Grace Clinton

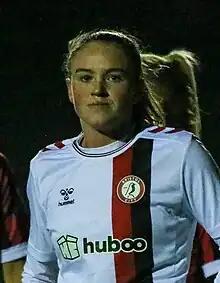
Clinton playing for Bristol City in 2023

Grace Clinton (born 31 March 2003) is an English professional footballer who plays as a midfielder for English Women's Super League (WSL) club Manchester United and the England national team. Clinton started her senior career at Everton before moving to Manchester United. She had loan spells at Bristol City, where she won the 2022–23 Championship title, and Tottenham Hotspur.